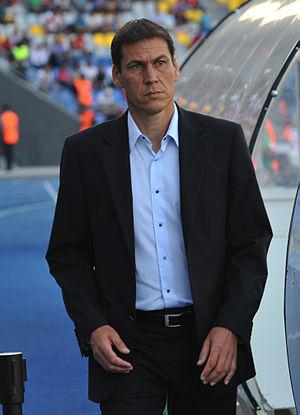
Cette page présente la liste des entraîneurs du club de football français de l'AS Saint-Étienne.
Rayan Cherki, né le 17 août 2003 à Lyon, est un footballeur français qui évolue au poste d'attaquant à l'Olympique lyonnais.
Kevin Strootman, né le 13 février 1990 à Ridderkerk, est un footballeur international néerlandais évoluant au poste de milieu défensif à l'Olympique de Marseille.